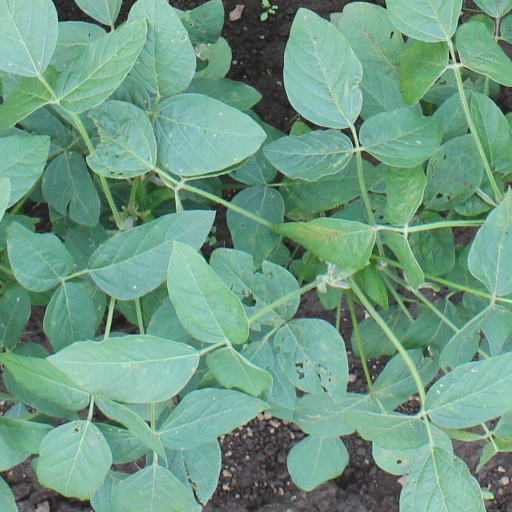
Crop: soybean